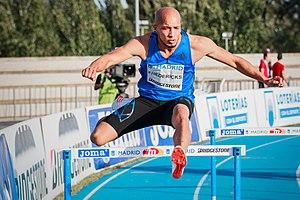
Cornel Edwin Fredericks est un athlète sud-africain, spécialiste du 400 m haies.